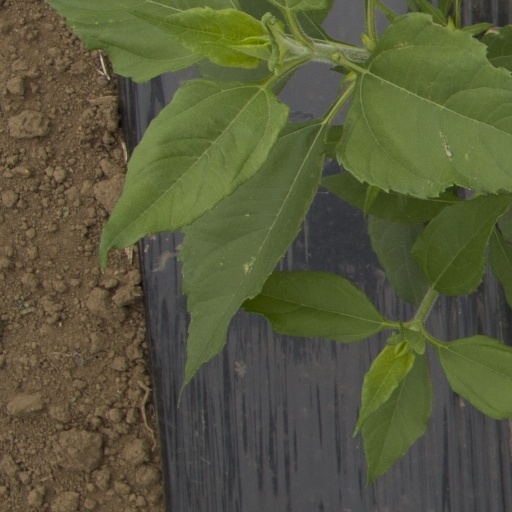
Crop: Jerusalem artichoke